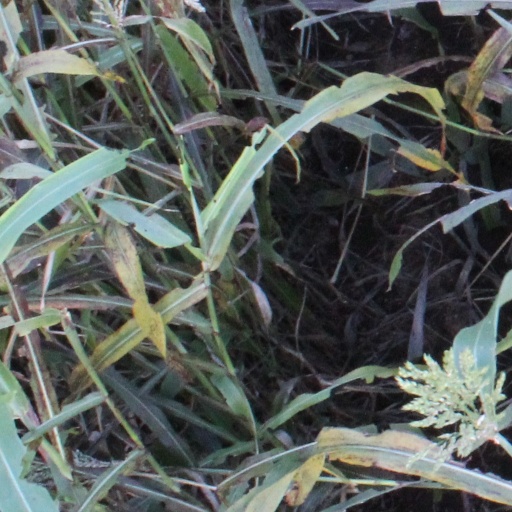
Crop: sorghum